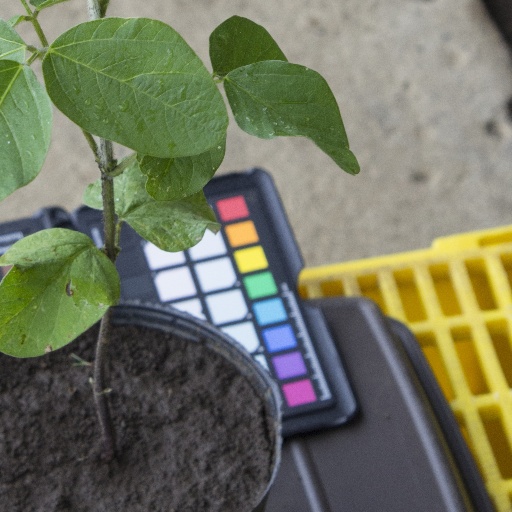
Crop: soybean